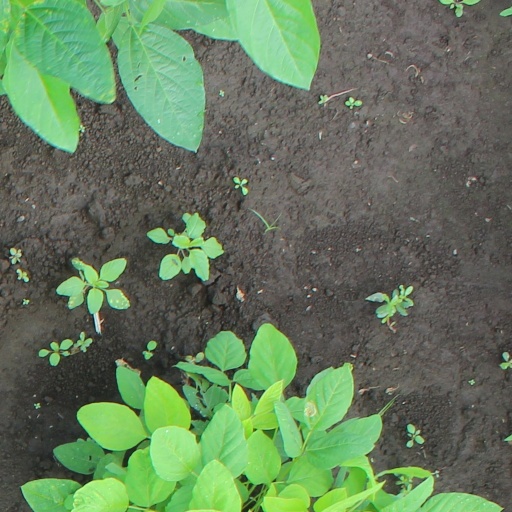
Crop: soybean